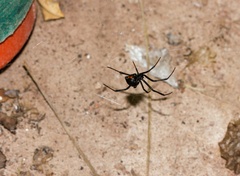
Species: Lactrodectus_hesperus